Elberfeld

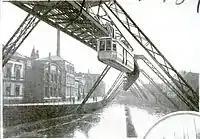
The suspension railway of Elberfeld was built over the river in order to keep the streets unobstructed.

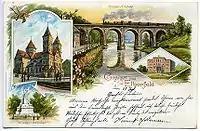
Elberfeld ca. 1899

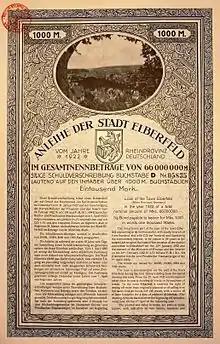
Bond of the former town Elberfeld, issued 1. March 1922

The first official mentioning of the geographic area on the banks of today's Wupper River as ""elverfelde"" was in a document of 1161. Etymologically, "elver" is derived from the old Low German word for "river." (See etymology of the name of the German Elbe River; cf. North Germanic "älv".) Therefore, the original meaning of "elverfelde" can be understood as "field on the river." Elverfelde received its town charter in 1610.